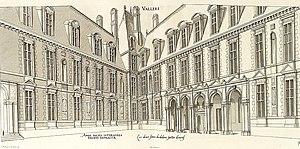
Façades intérieures du château de Vallery, le pavillon central et les deux hôtels.
Le château de Vallery, ou château des Condé, de style Renaissance, est situé en Bourgogne-Franche-Comté dans le département français de l'Yonne dans la commune de Vallery.